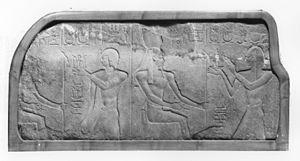
Isis est une reine mythique et une déesse funéraire de l'Égypte antique. Le plus souvent, elle est représentée comme une jeune femme coiffée d'un trône ou, à la ressemblance d'Hathor, d'une perruque surmontée par un disque solaire inséré entre deux cornes de vache.